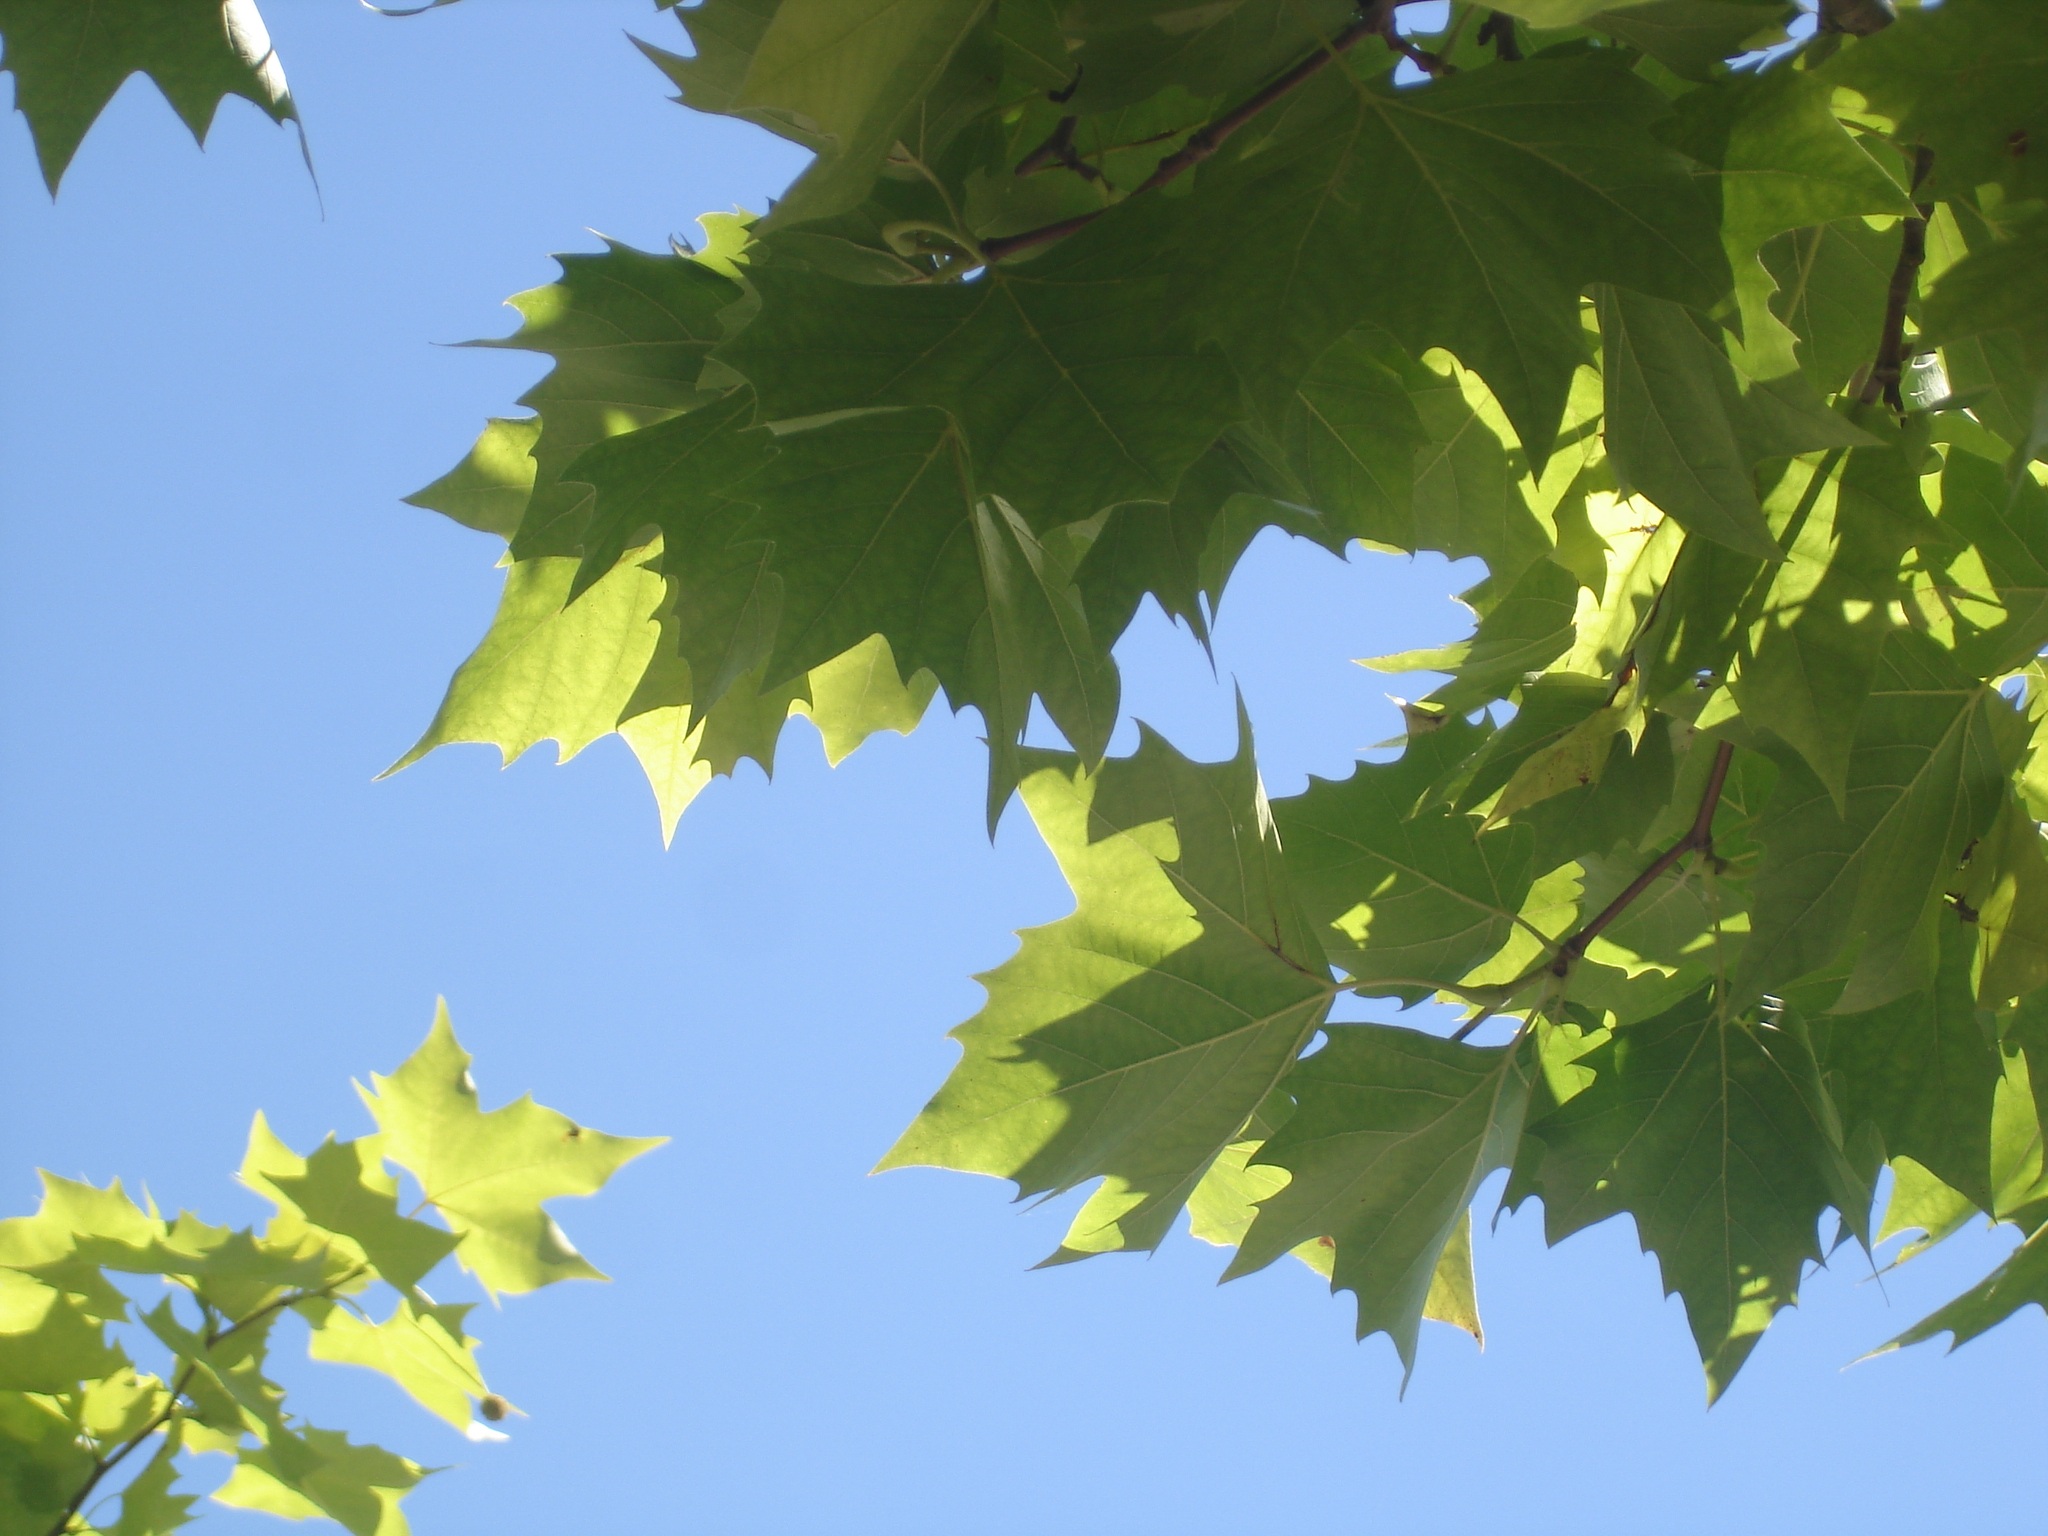
tree, nature, grass, branch, light, plant, sky, sunlight, leaf, summer, green, produce, autumn, blue, season, maple tree, blue sky, leaves, sunny, deciduous, flowering plant, maidenhair tree, grape leaves, blue sky background, plant stem, woody plant, land plant, plane tree family